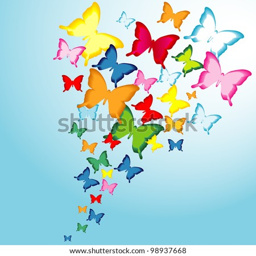
butterflies flying towards the light